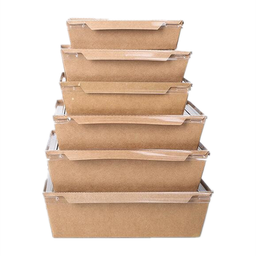
Label: cardboard